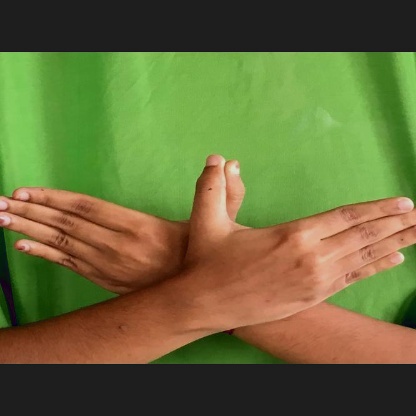
Mudra: Garuda